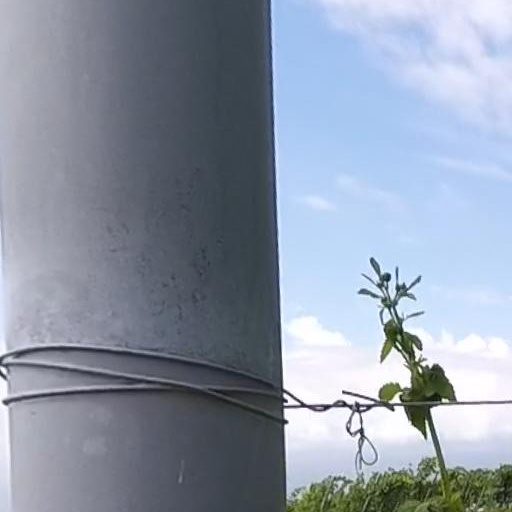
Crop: grape